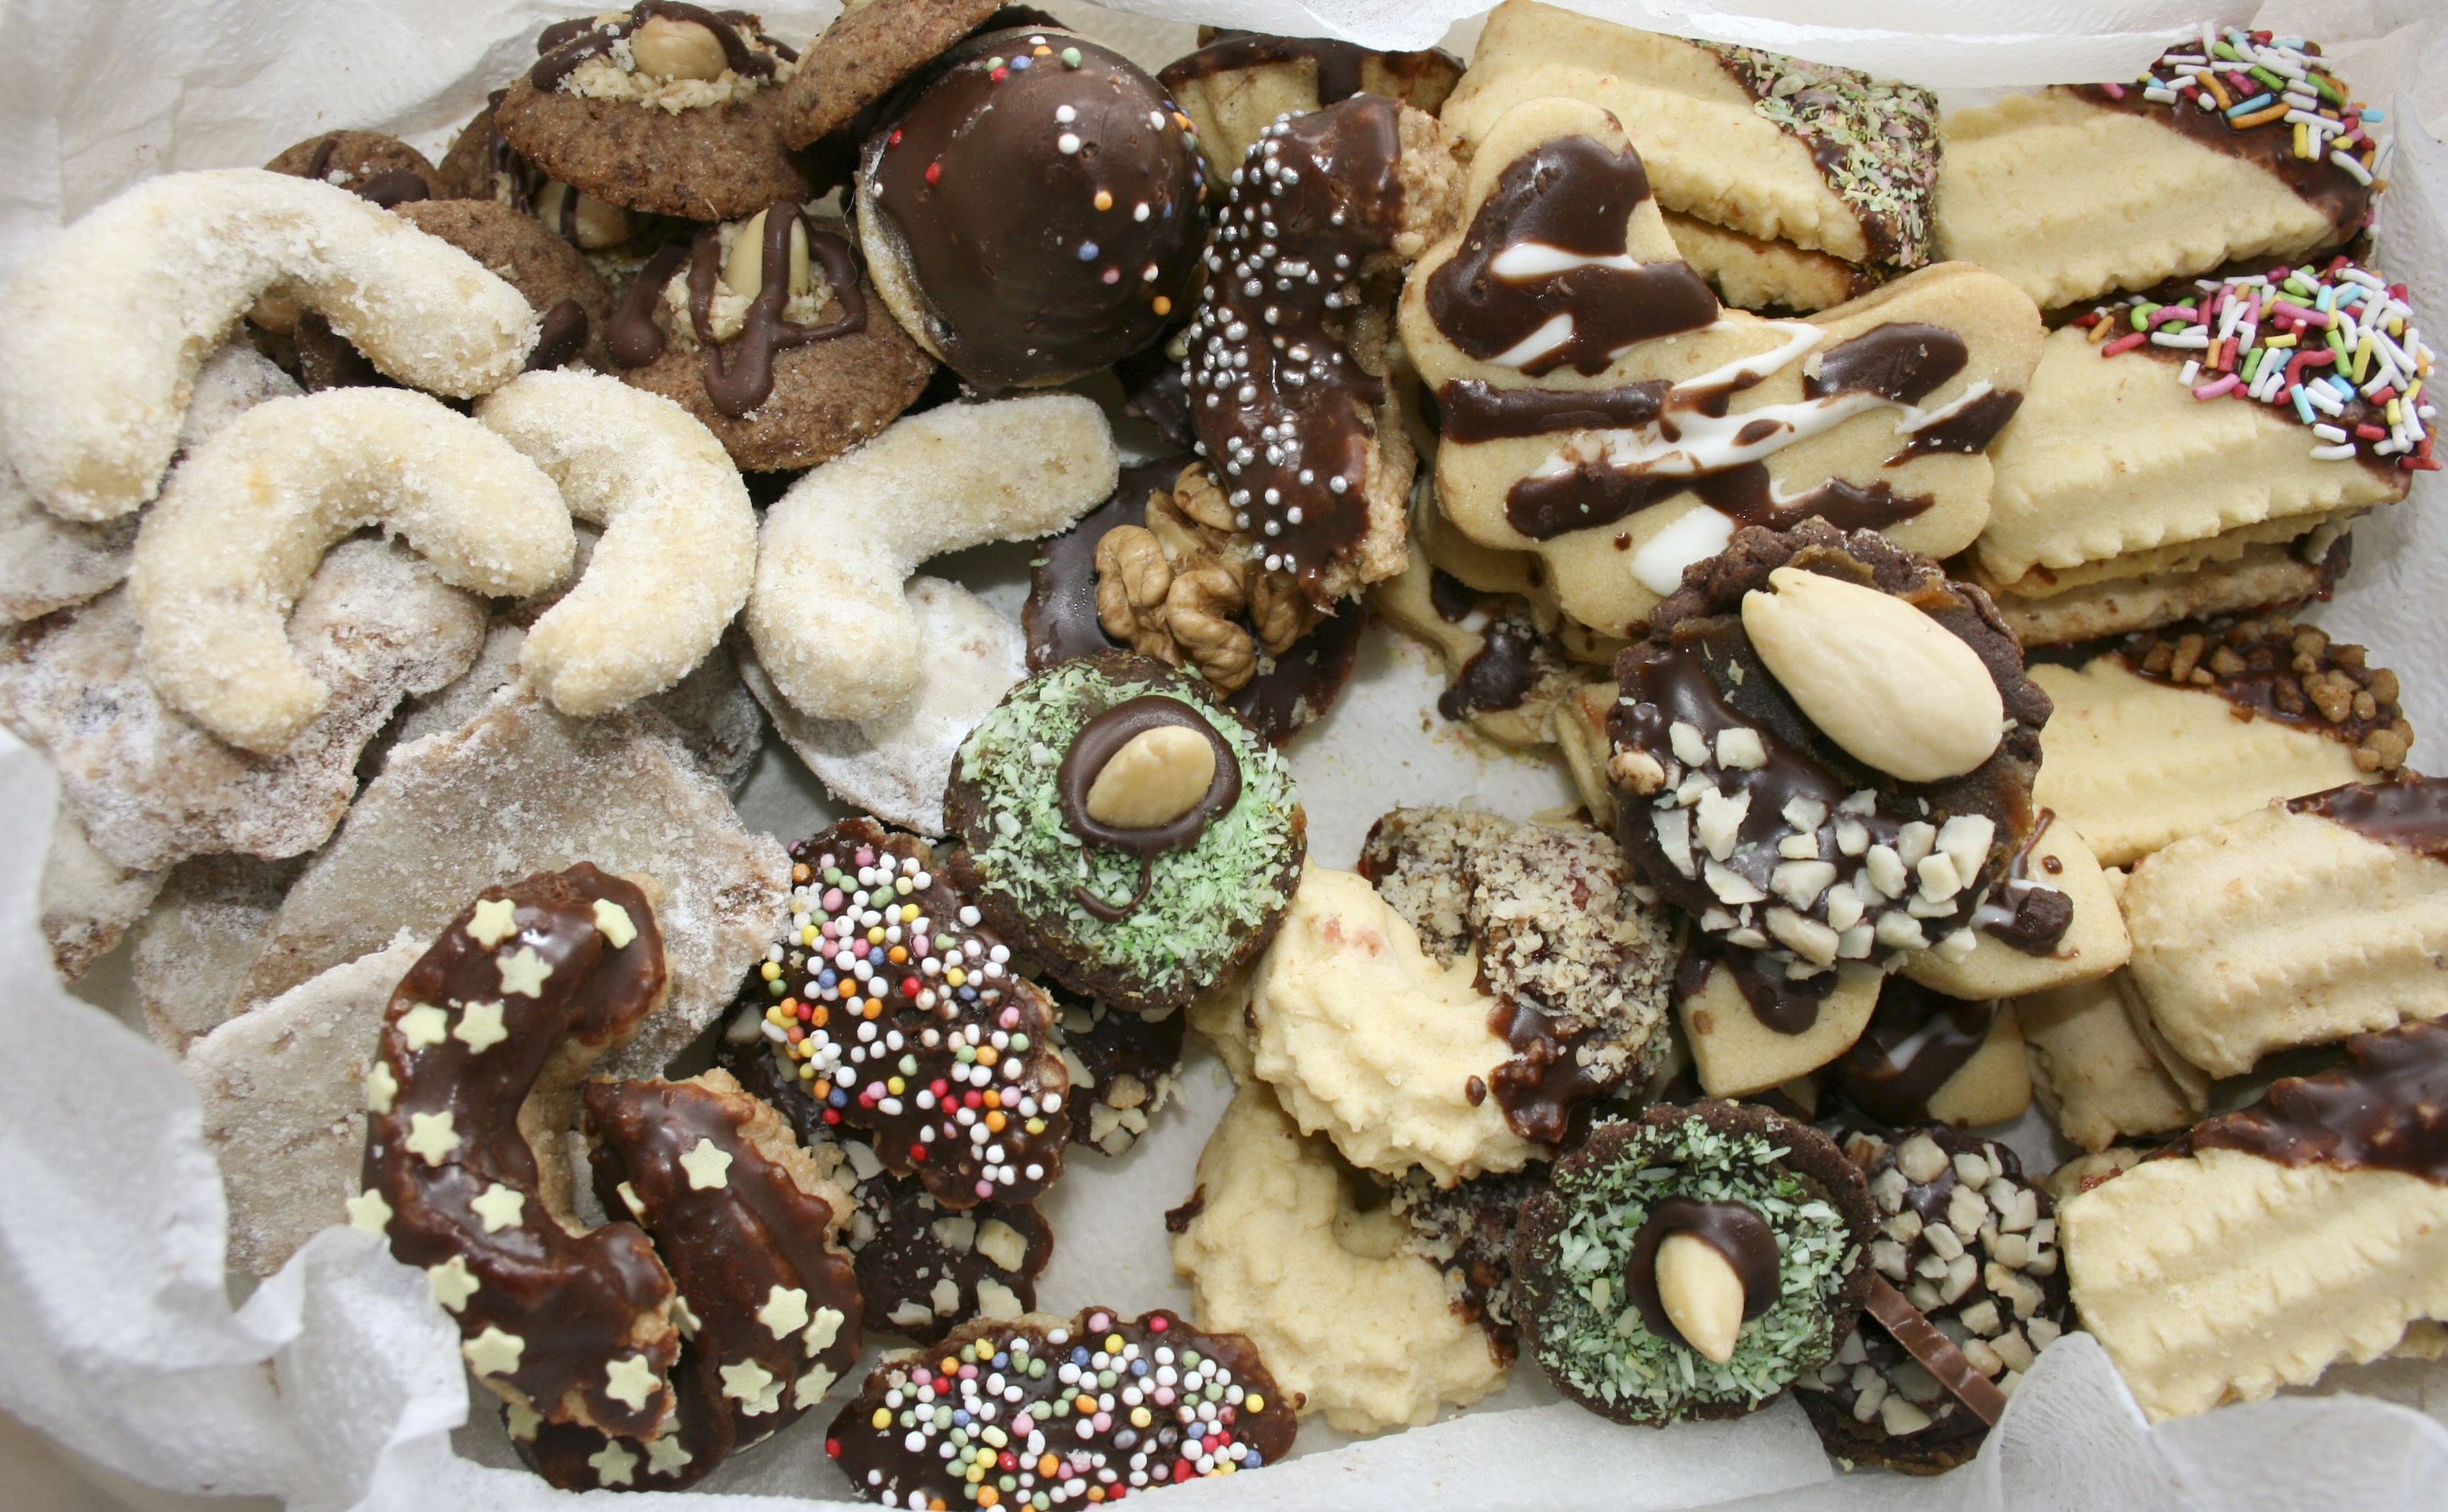
food, produce, baking, cookie, dessert, baked, christmas cookies, cookies, sweets, candy, baked goods, snack food, cookies and crackers